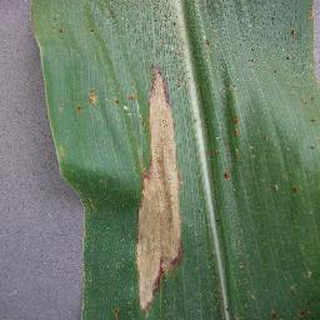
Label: corn_northern_leaf_blight